Lucas Troendle House

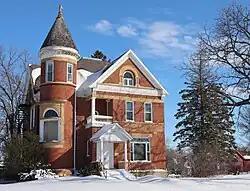
The house in 2023

The Lucas Troendle House is a historic house in Mapleton, Minnesota, United States. The house, also known as Solie's Castle, was built in 1896 in Queen Anne style. Lucas Troendle (b. 1830) was an early merchant and landowner in Mapleton who became a leading figure in the community. It became the Holt Hotel after Troendle died in 1917.